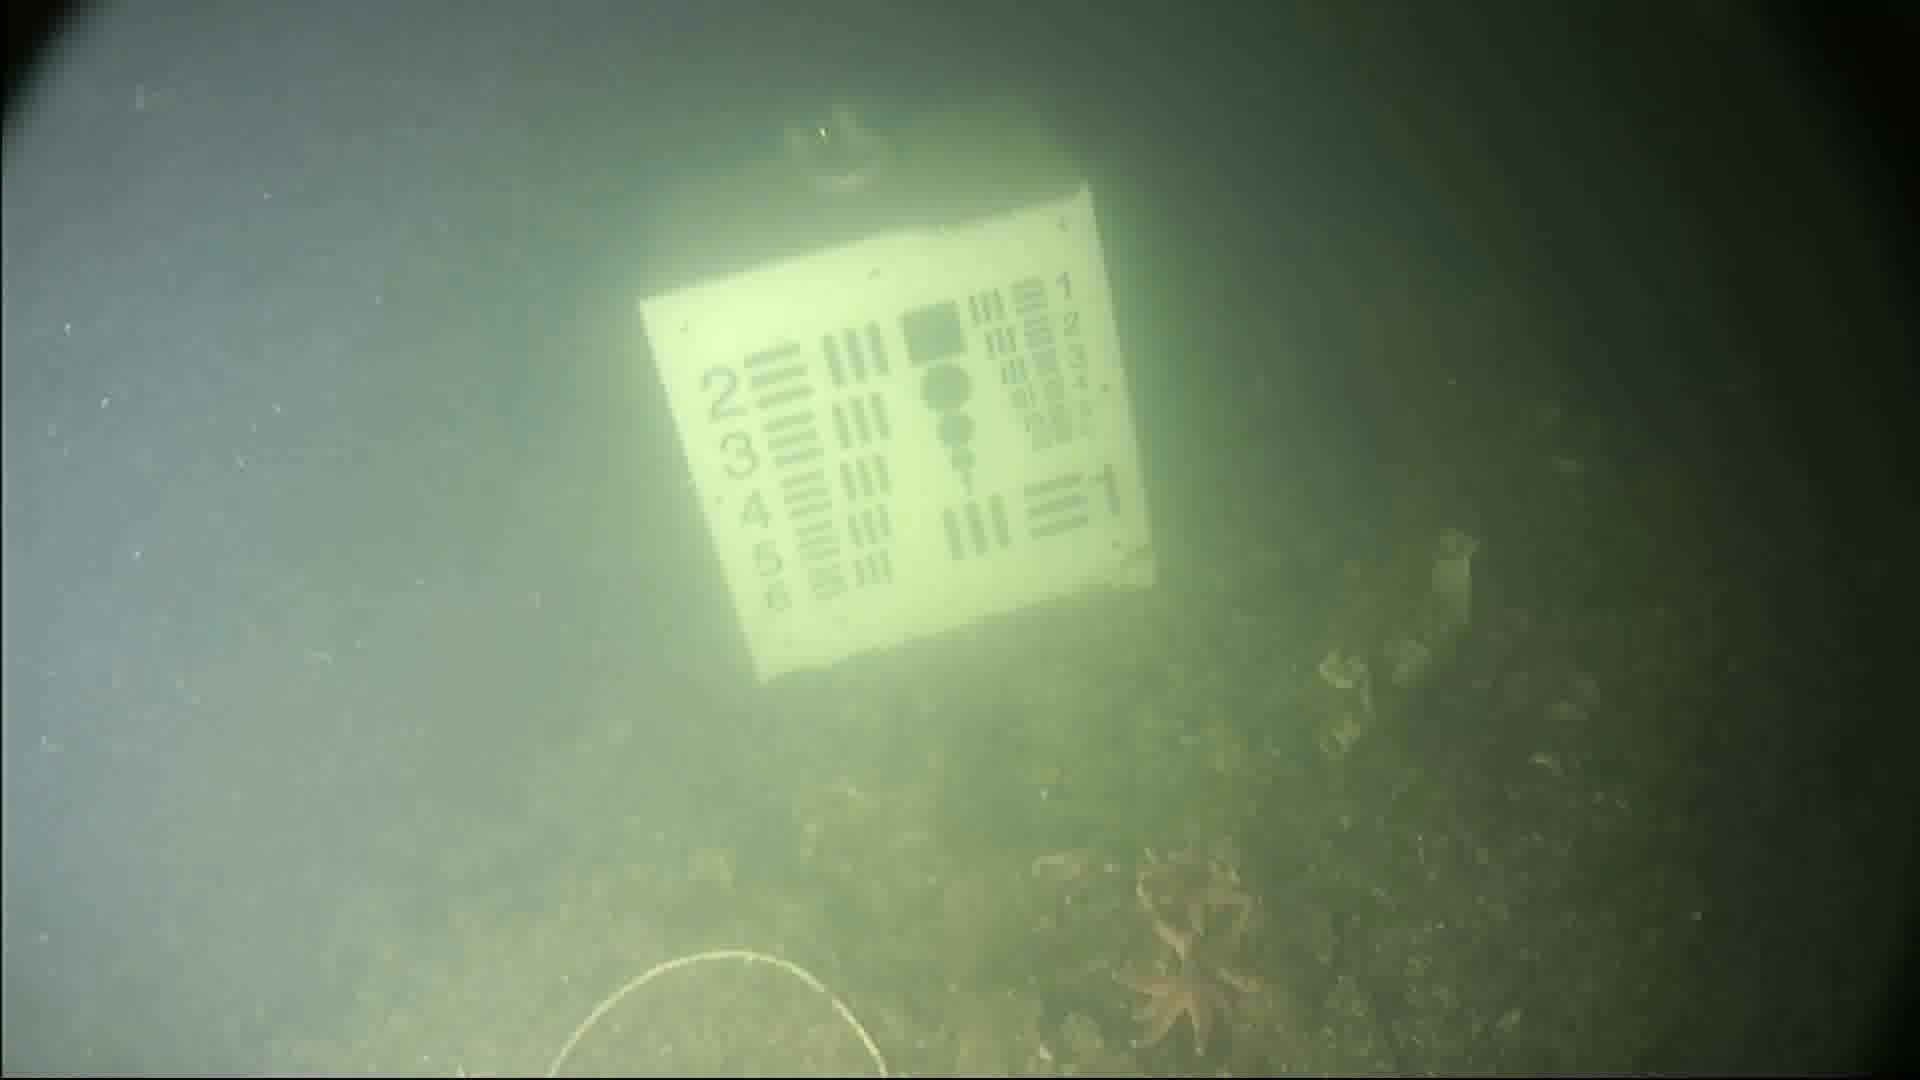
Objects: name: starfish